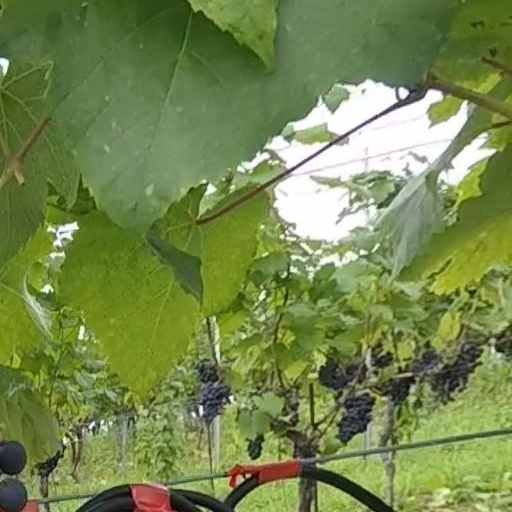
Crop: grape